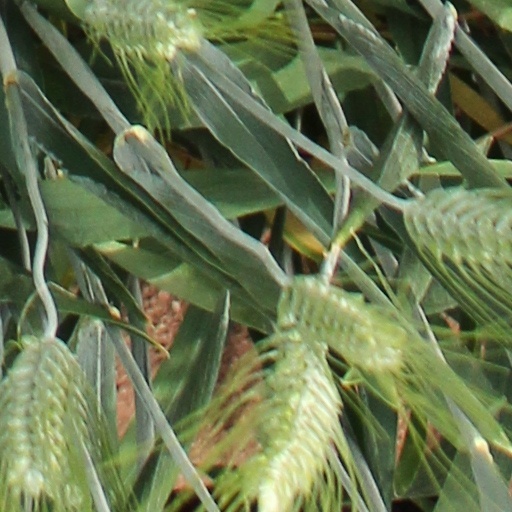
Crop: wheat